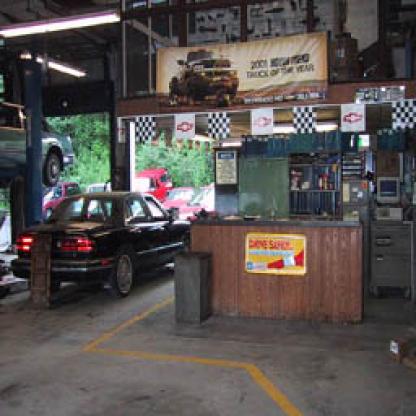
Scene: Indoor